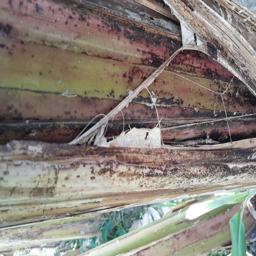
Label: PSEUDOSTEM WEEVIL